Katharine Smith Reynolds

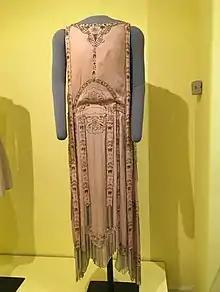
Extant 1920s garment belonging to Katharine Smith Reynolds, exhibited at Reynolda House

Katharine was married to tobacco tycoon R.J Reynolds from 1905 to 1918. The two had four children together: Richard Joshua Reynolds Jr. (April 4, 1906 - December 14, 1964), Mary Katharine Reynolds (August 8, 1908 - July 17, 1953), Nancy Susan Reynolds (February 5, 1910 - January 1985) and Zachary Smith Reynolds (November 5, 1911 - July 6, 1932). Katharine struggled with heart problems throughout her life, possibly due to an undiagnosed rheumatic fever. As a result, her pregnancies were dangerous. For the birth of Nancy a trained nurse was hired on to care for Katharine and the baby. Nancy would remember later in her life that "Mother liked her so much, and we all got along so well, that she stayed on [after the birth]. She was a graduate nurse. We called her by the nickname “Bum.” Her name was Henriette van den Berg, and I suppose Bum is about as close to van den Berg as children can get...She was a very important member of our household…. Oh, she bossed my mother. She called Mother ‘Dearie.’ But Mother was pretty strong, indeed, and I think a little jealous of Bum sometimes, because she did have so much influence over us. But Mother had so much to do that she couldn’t have done it alone, it was really too much for her.”